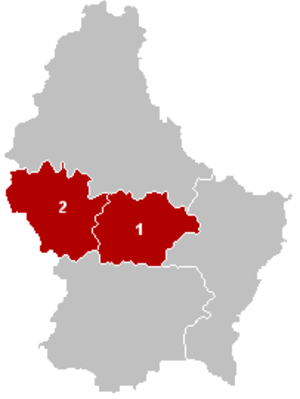
Le district de Mersch était l’un des quatre districts du Grand-Duché de Luxembourg entre 1857 et 1867. Son chef-lieu était Mersch. Il est le seul district à avoir été créé après le découpage initial et le seul à avoir été dissout avant l'abolition des districts en 2015.